Veronika Kormos

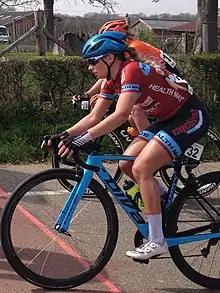
Kormos in 2019

Veronika Anna Kormos (born 17 August 1992) is a Hungarian racing cyclist, who most recently rode for UCI Women's Continental Team .